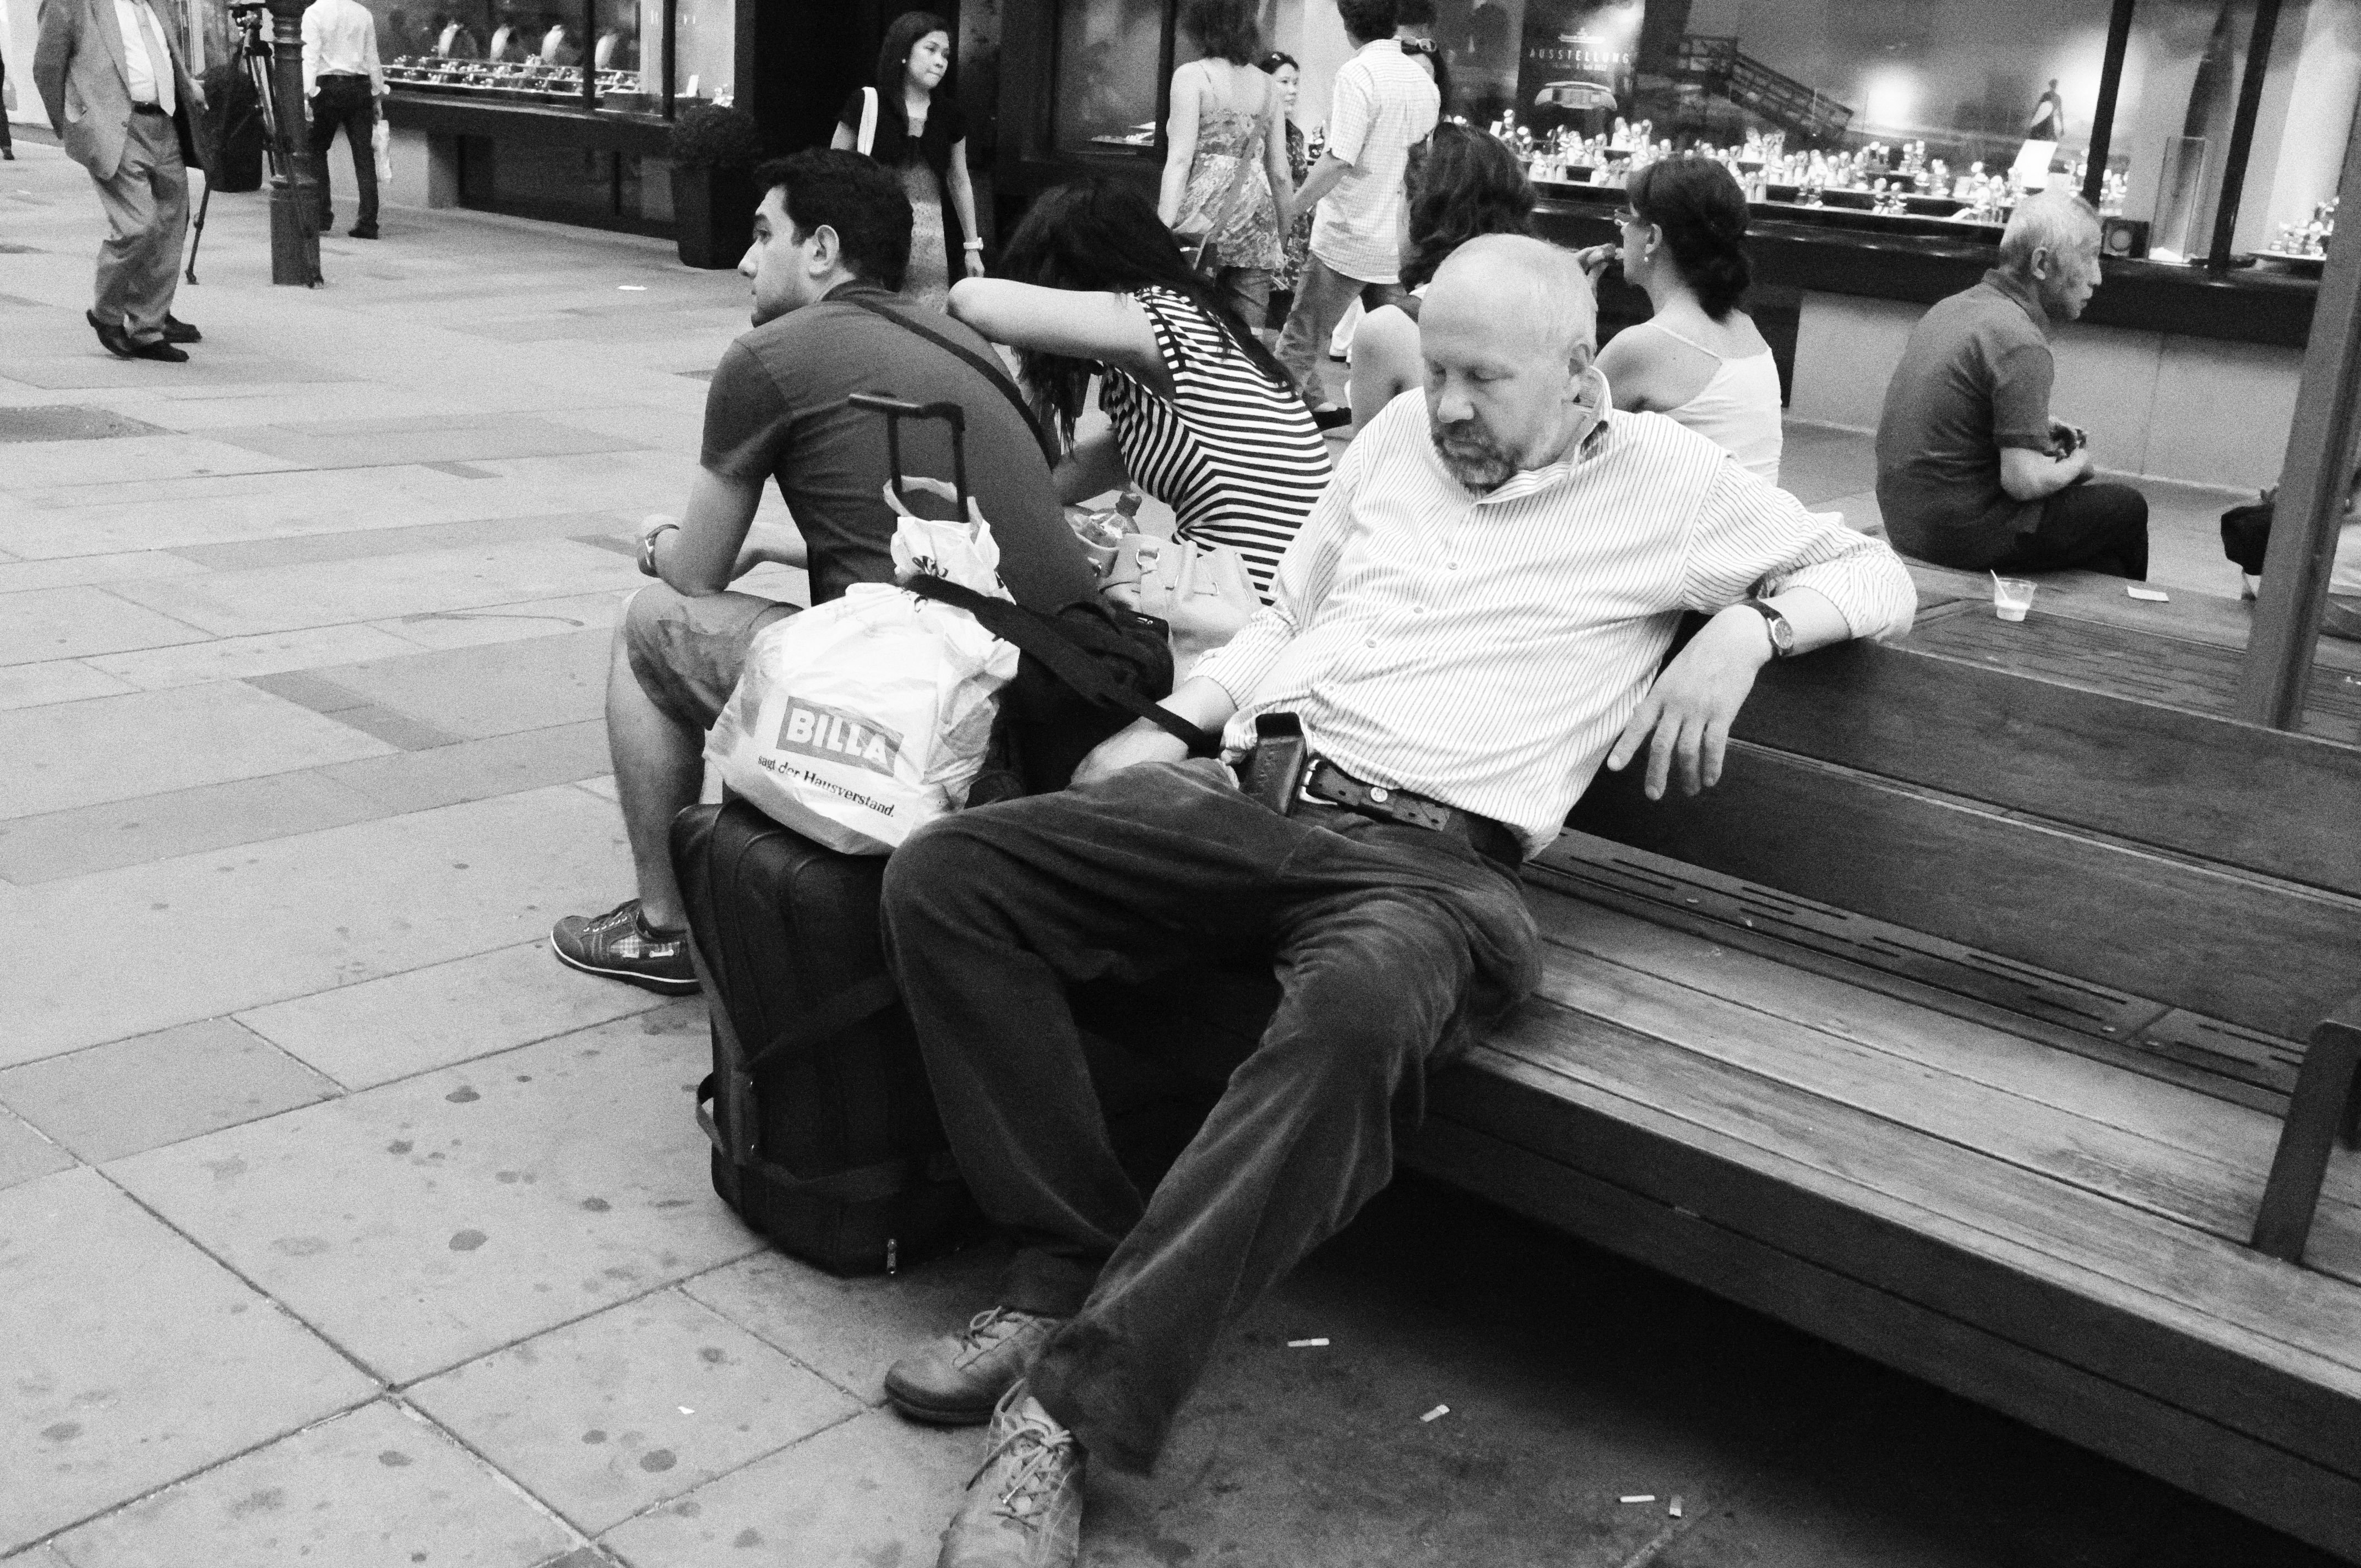
man, person, black and white, people, road, white, street, photography, urban, crowd, fujifilm, sitting, black, monochrome, bw, blackwhite, infrastructure, vienna, x100, photograph, fuji, wien, finepixx100, monochrome photography, human positions